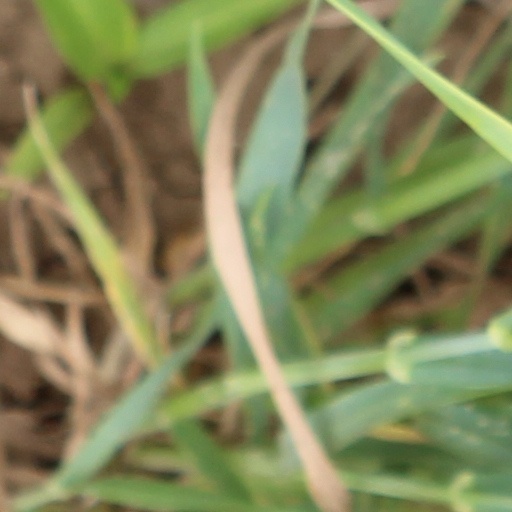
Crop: wheat